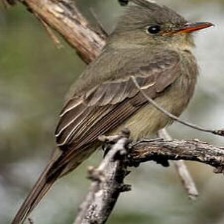
Species: GREATER PEWEE
Scientific name: CONTOPUS PERTINAX